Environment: real
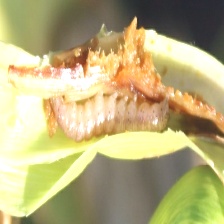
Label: fall_armyworm